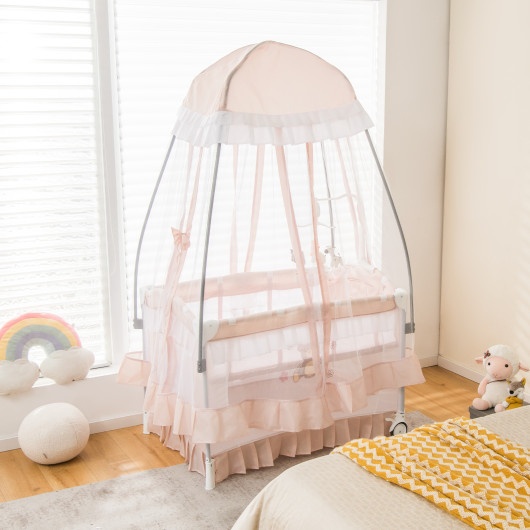
Convertible Bassinet with Removable Changing Table and Detachable Mesh Net-Pink
Can be used as a canopy crib comfy bassinet diaper changing table or activity center Easy to fold to save space for other activities Protective & visible mesh and detachable mesh canopy for all-around protection Music box and rotatable toys bring kids tons of fun The mattress and changing table are covered with oxford fabric for comfortable touch Suitable for 0-3 years old 2 flexible wheels for easy movement The silent wheels have brakes to lock or unlock Side storage bag offers additional storage space Multi-purpose Baby Playard: Designed with 4-in-1 design this baby playard will be a perfect choice to accompany your baby's growth. It can be conveniently converted into a canopy crib comfy bassinet diaper changing table or activity center to meet babies' different needs. Foldable and Portable Design: When not in use you can effortlessly fold this nursery center into narrow shape. It also includes a carrying bag for easy storage and transportation. Meanwhile 2 flexible wheels with brakes ensure smooth movement and keep it still if needed. Protective Mesh: The top canopy and all-around mesh net help to create a safe area for babies to play or sleep offering multiple safety protection. Fun Music Box and Rotatable Toys: This game bed is equipped with 1 fun music box which can make gentle melodies to lull your baby to sleep. What's more the whirling toys with animal outlook will delight your babies when they lie on the comfortable mattress. Safe Material and Heavy Duty Frame: Covered with superior oxford fabric this crib won't hurt babies' delicate skin. 7-point bottom support structure and 2 solid legs guarantee excellent durability and sturdiness. The changing table bears up to 25 lbs. The baby bassinet holds up to 20 lbs while the activity center supports up to 33 lbs. Color Gray/ Pink Material Oxford Fabric + Mesh + Metal + EVA Overall Dimension with Canopy 46 inches x 31 inches x 75 inches Overall Dimension without Canopy 43.5 inches x 31 inches x 46.5 inches Size of the Portable Bag 30.5 inches x 10 inches x 10 inches Size of the Diaper Changing Table 29.5 inches x 18 inches Diaper Changing Table Height from the Ground 32 inches Weight Capacity of Diaper Changing Table 25 lbs Weight Capacity of Baby Bassinet 20 lbs Weight Capacity of Activity Center 33 lbs Applicable Age 0-3 Years Old Net Weight 28.5 lbs Box Qty 1(May vary by batch)
Brand: dsvCOSTWAY
Category: Furniture > Baby & Toddler Furniture > Bassinets & Cradles > Convertible Bassinets